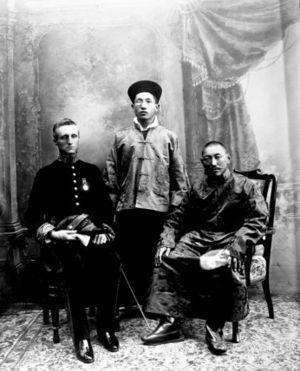
Charles Alfred Bell est un tibétologue indo-britannique qui fut agent britannique au Bhoutan, au Sikkim et au Tibet avant d'être nommé, en 1920, ambassadeur spécial au Tibet. Alex McKay et James Nashold le qualifient d'« ambassadeur de l'Inde-britannique au Tibet ».
Thubten Gyatso ou Thupten Gyatso, né le 27 mai 1876 à Langdun et mort le 17 décembre 1933 à Lhassa est le 13ᵉ dalaï-lama, surnommé le « Grand Treizième ». Intronisé en 1879, il accède au pouvoir en 1895 à la suite du régent Lobsang Trinley, et gouverne jusqu'à sa mort.
La dynastie Namgyal est une dynastie du Sikkim, ancien royaume, rattaché à l'Inde depuis 1975.
Louise Eugénie Alexandrine Marie David, plus connue sous le nom d’Alexandra David-Néel, née le 24 octobre 1868 à Saint-Mandé, morte à près de 101 ans le 8 septembre 1969 à Digne-les-Bains, est une orientaliste, tibétologue, chanteuse d'opéra et féministe, journaliste et anarchiste, écrivaine et exploratrice, franc-maçonne et bouddhiste française.